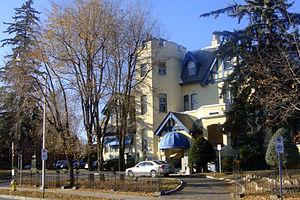
« Cordon bleu » était, sous l’Ancien Régime, le surnom donné aux chevaliers de l’ordre du Saint-Esprit. Il désigne aujourd’hui un grand chef cuisinier.
Le Cordon Bleu est un réseau international d'écoles privées dispensant des formations diplômantes dans l'art culinaire français et le management hôtelier.